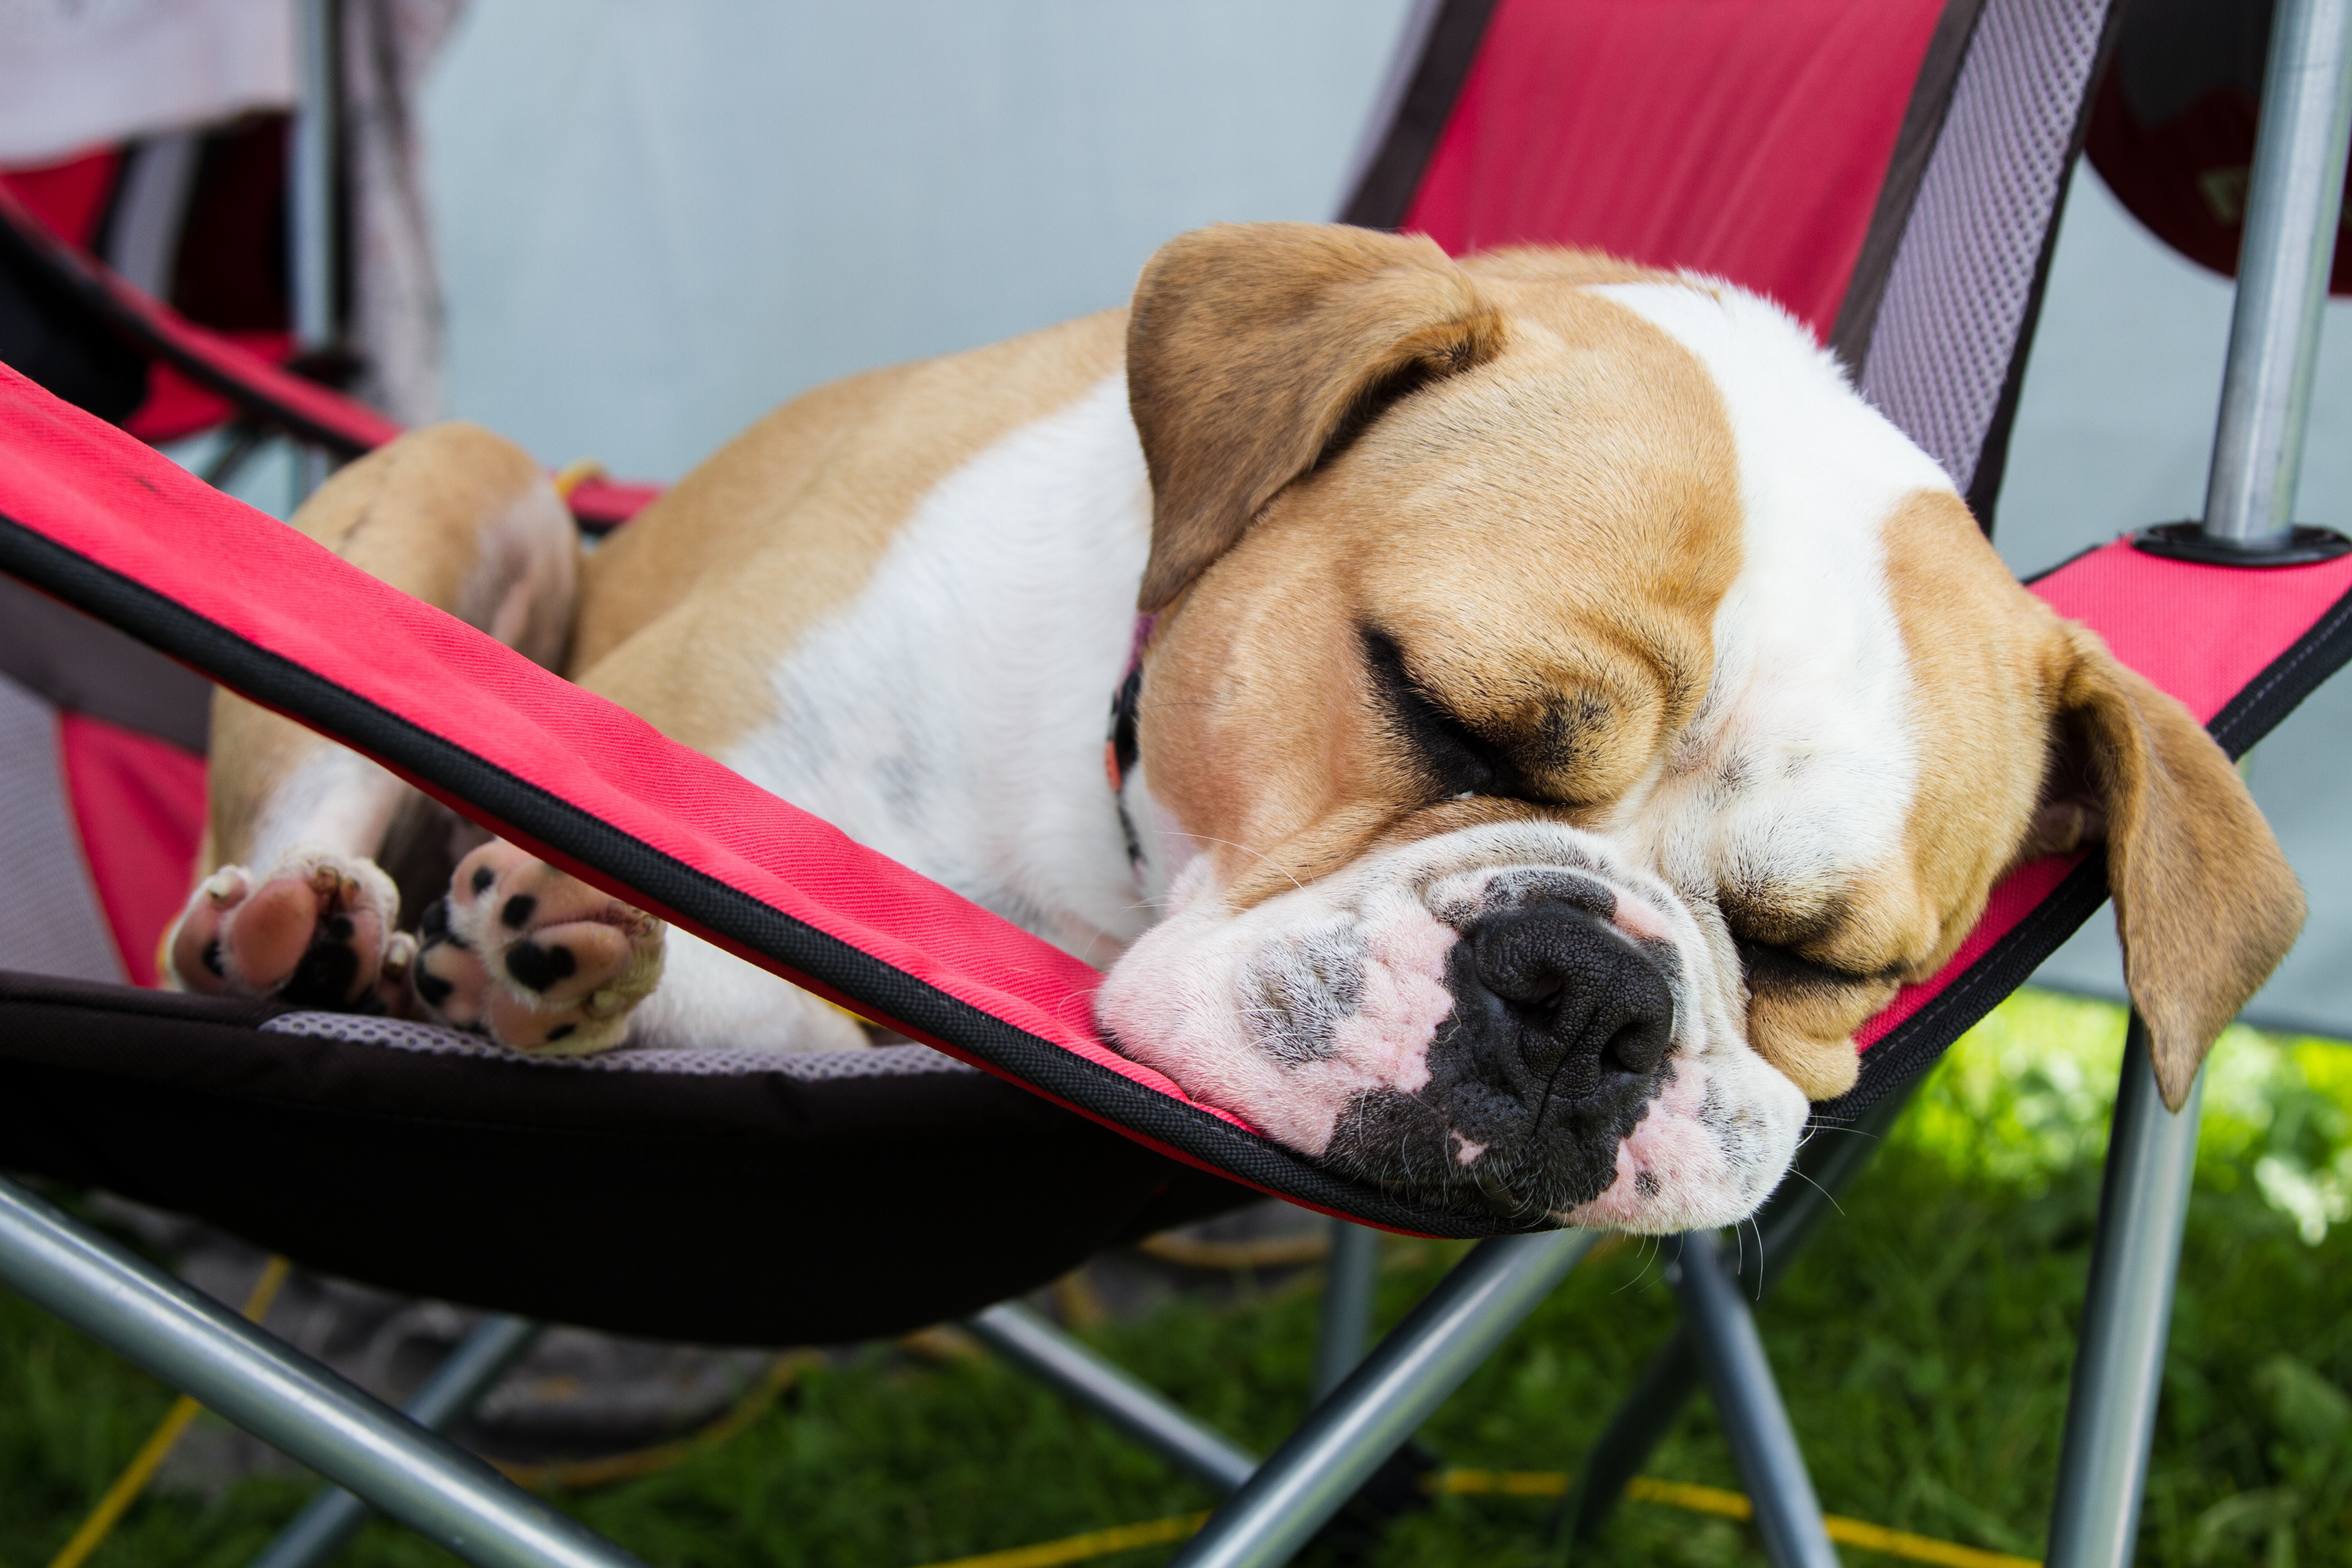
flower, puppy, dog, animal, pet, mammal, rest, sleep, relaxation, vertebrate, funny, break, old english bulldog, dog like mammal, dog crossbreeds, olde english bulldogge